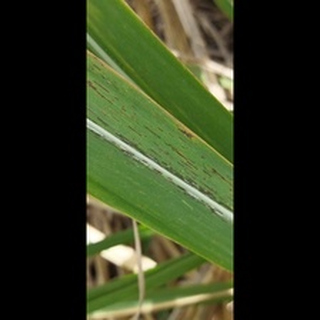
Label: sugarcane_rust